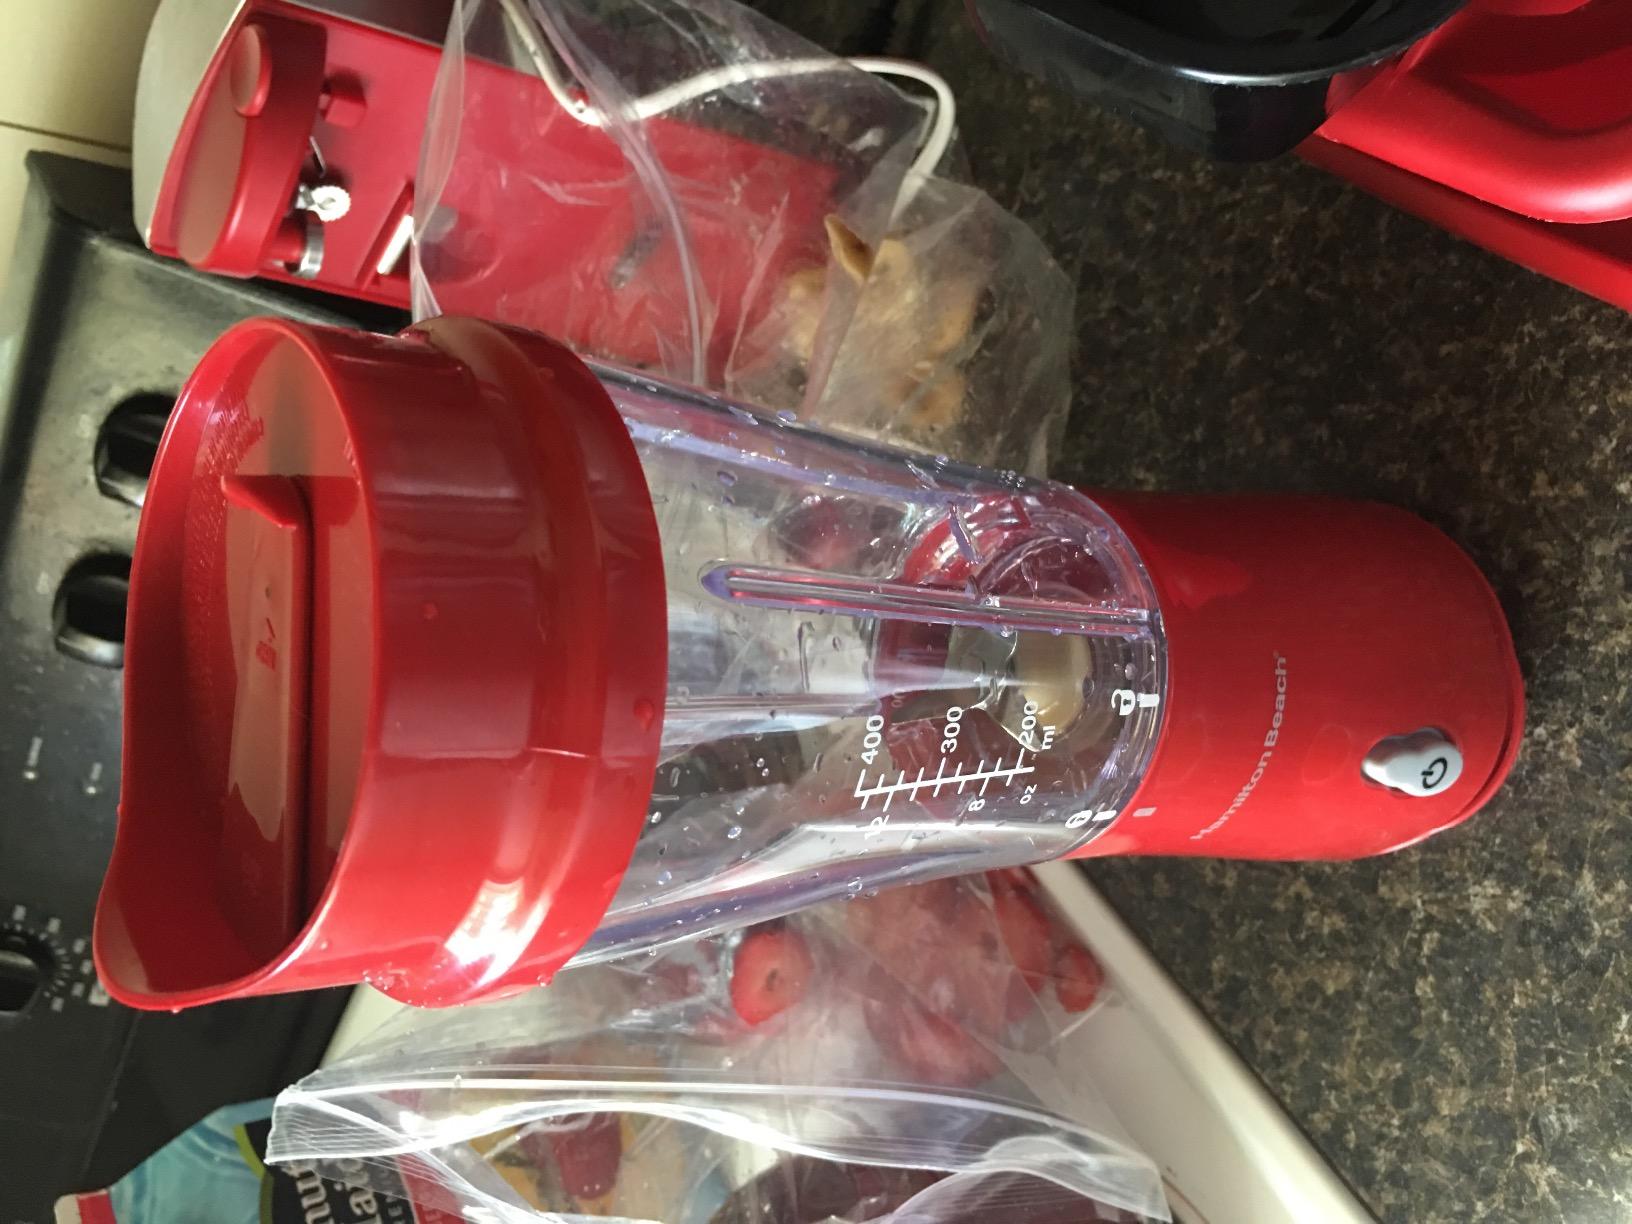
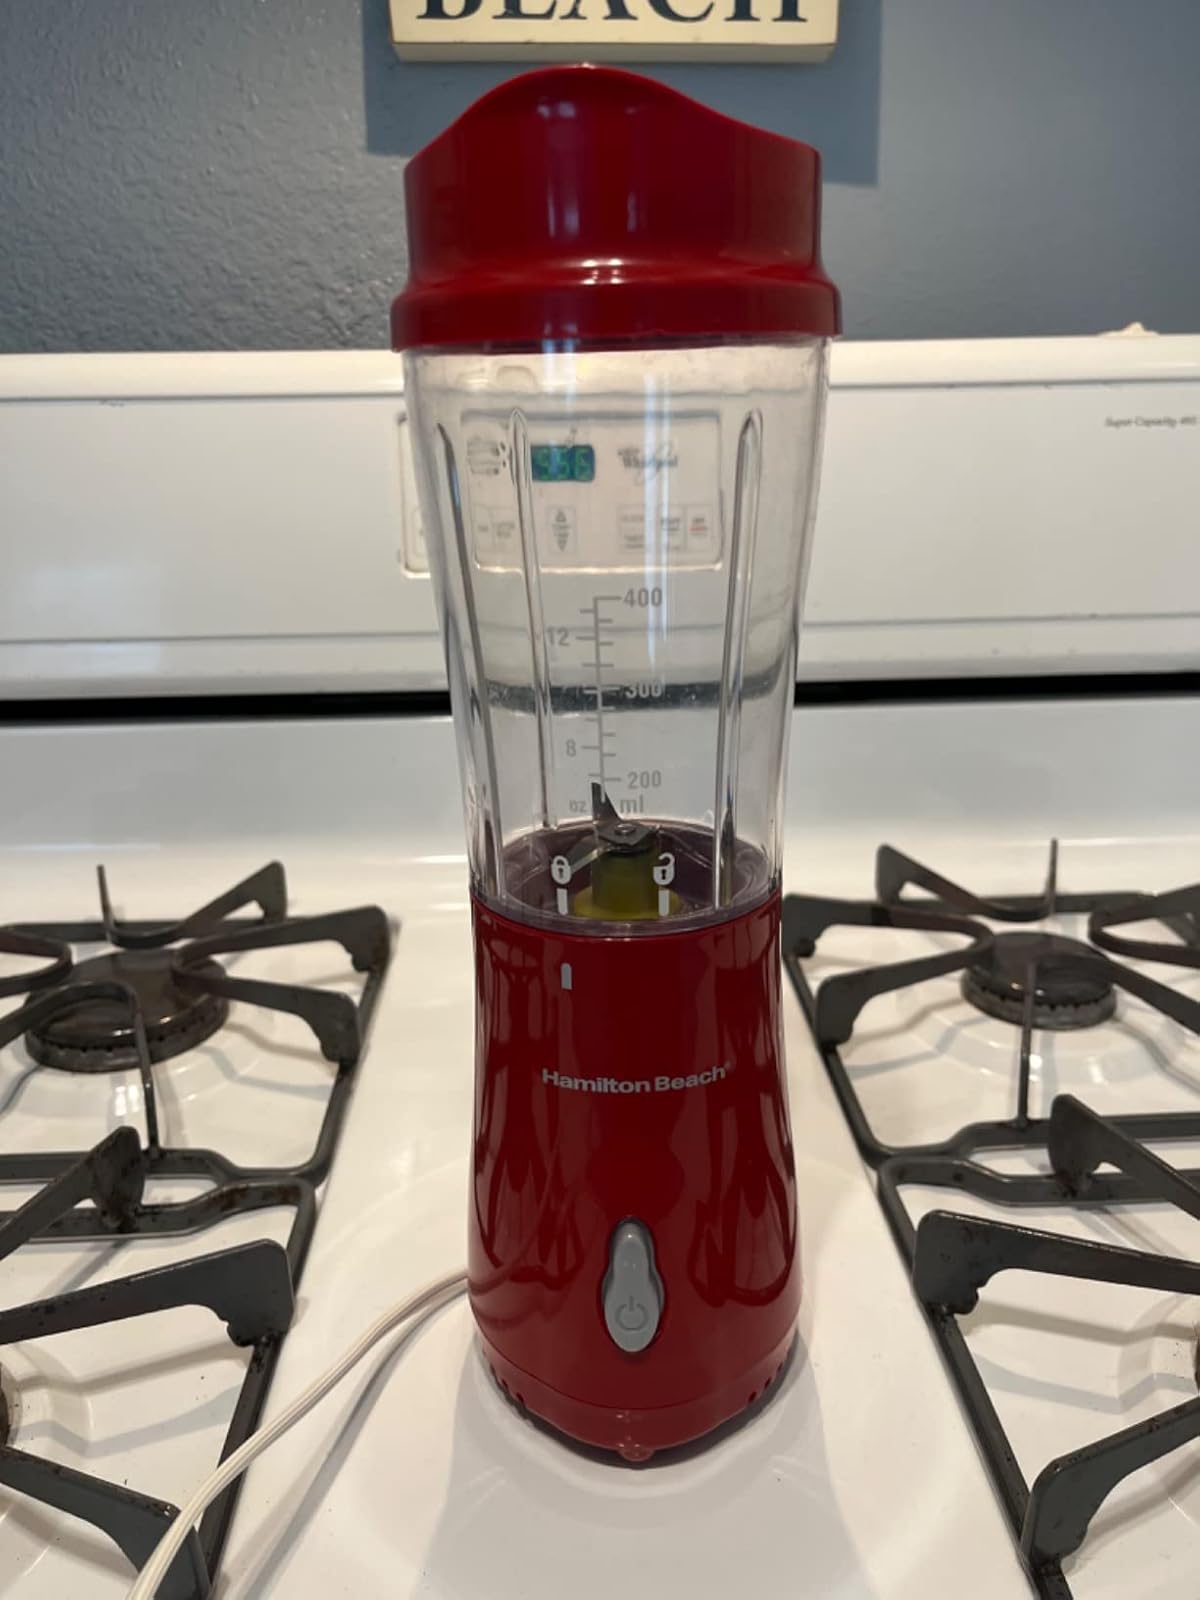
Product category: items_blender
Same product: yes